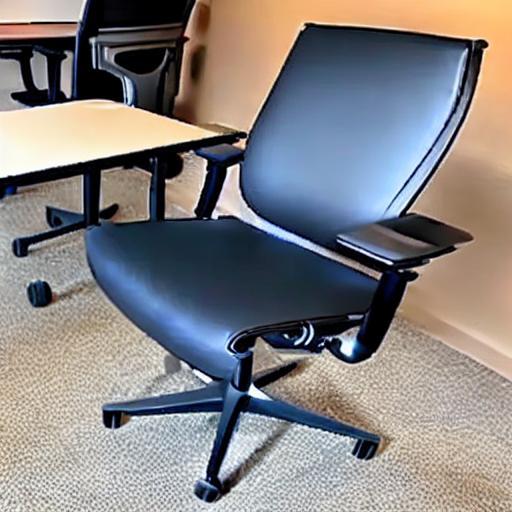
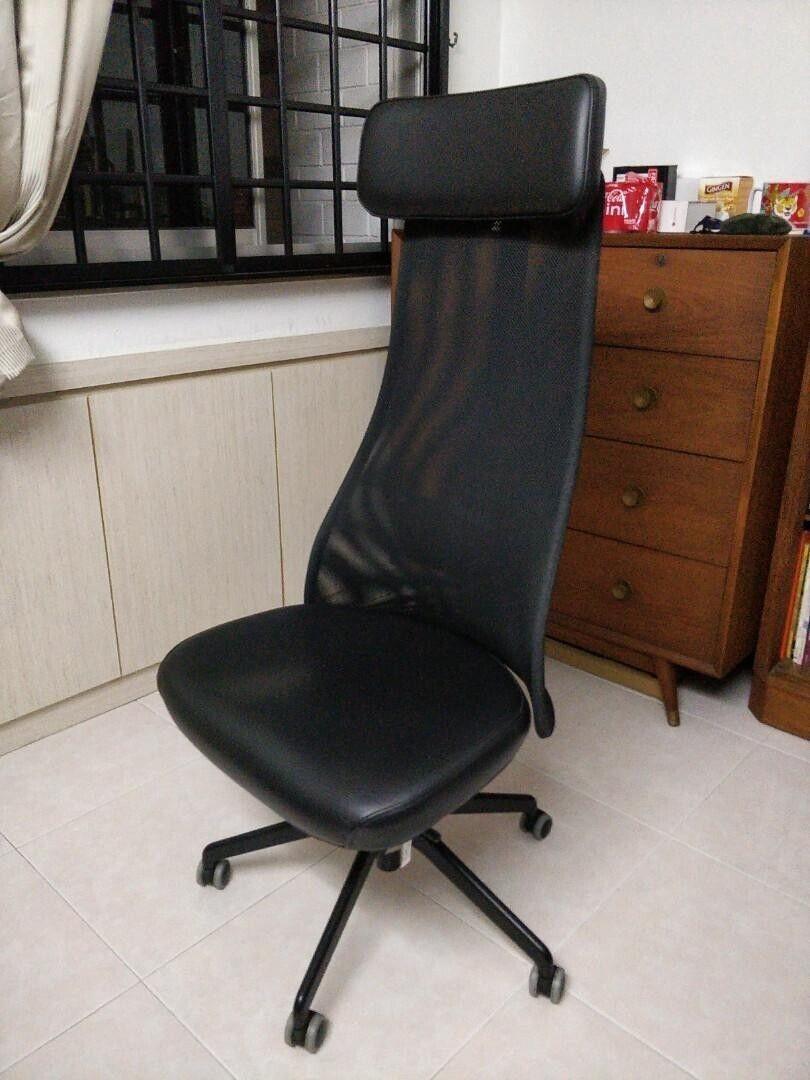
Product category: items_chair
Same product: no